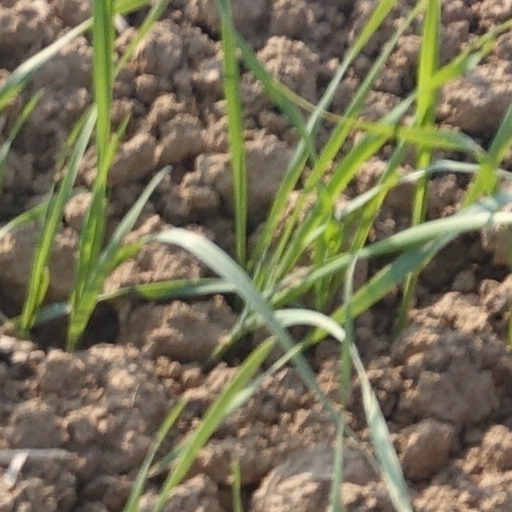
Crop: wheat